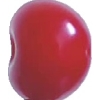
Label: cherry_sour